2010 Major League Baseball All-Star Game

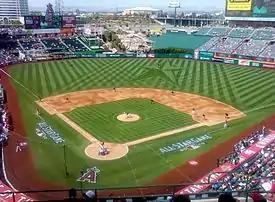
Players in action during the XM All-Star Futures Game

After the rosters were revealed, a second ballot of five players per league was created for the All-Star Final Vote to determine the 34th and final player of each roster, with online balloting conducted from Sunday afternoon, July 4, through Thursday afternoon, July 8. The winners of the final vote were Nick Swisher of the New York Yankees and Joey Votto of the Cincinnati Reds.